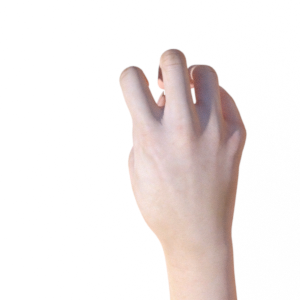
Label: rock